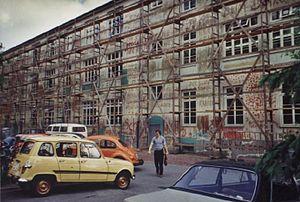
Le Mariengymnasium est un établissement scolaire allemand situé à Jever en Basse-Saxe. Il a été fondé en 1573 par Maria von Jever comme école de latin et accueille aujourd'hui environ 1 500 élèves permanents.